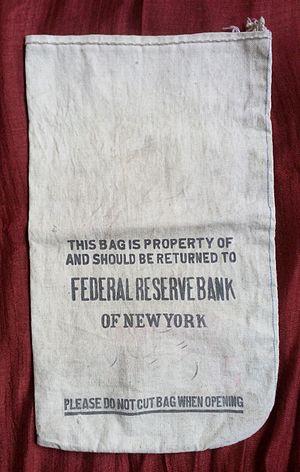
Sac en coton de la Federal Reserve Bank. coton imprimé 17x30 cm année inconnue
La Réserve fédérale est la banque centrale des États-Unis. Elle est créée en décembre 1913, durant les fêtes, par le Federal Reserve Act dit aussi Owen-Glass Act, à la suite de plusieurs crises bancaires, dont la panique bancaire américaine de 1907. Son rôle évolue depuis et elle renforce son indépendance lors de l'instabilité monétaire des années 1975 et 1985.